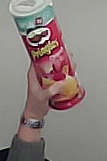
Product: pringles_original